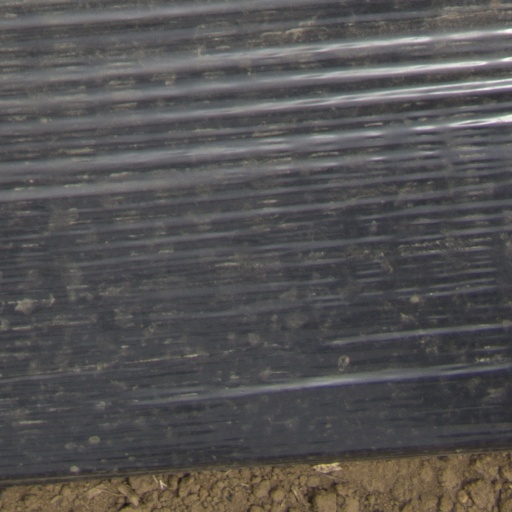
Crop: Jerusalem artichoke